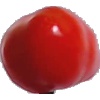
Label: Tomato 2